Conor Coventry

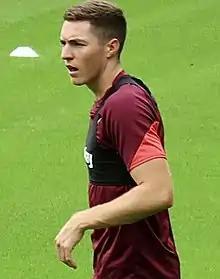
Coventry warming up for West Ham United in 2021

Conor James Coventry (born 25 March 2000) is a professional footballer who plays as a midfielder for club Charlton Athletic.